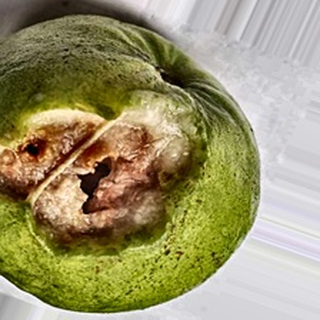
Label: guava_fruit_fly